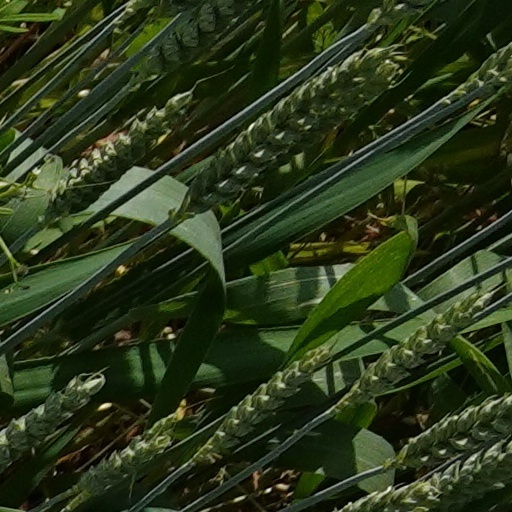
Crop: wheat